Macro Sea

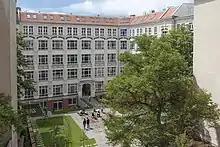
Exterior of G27 Global Institute

Located in the historic Kreuzberg neighborhood in Berlin, Germany, G27 Global Institute is a "design-centric" residence for study-abroad students. The project confronts the current design paradigm of student housing as it is, according to Belt, "one of the most overlooked and under-explored design disciplines. At its best, it's institutional and sterile and at its worst is confined to dilapidated couches and condescending amenities." A recent article in Slate magazine said the project was indicative of a major paradigm shift in student housing. In line with Macro Sea's theme of finding buildings that have a history with which a forthcoming project will resonate, the firm identified the former Roka manufacturing complex in Berlin.